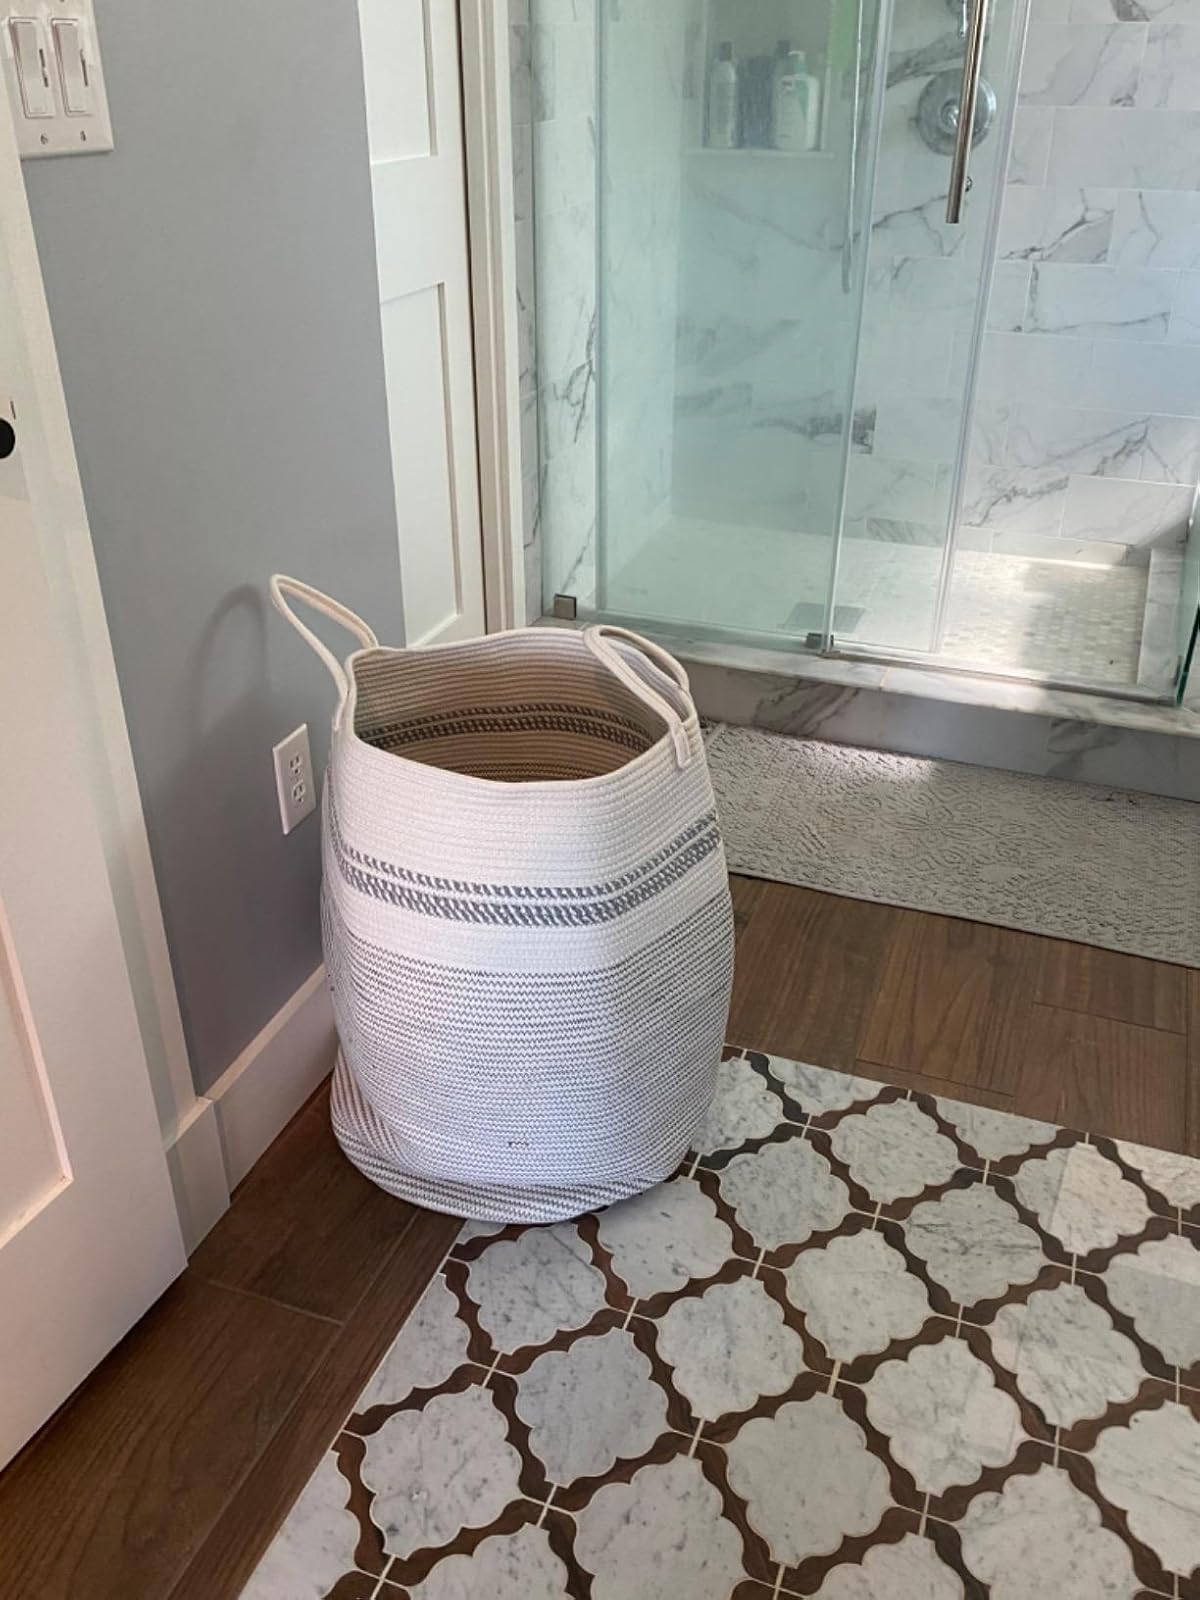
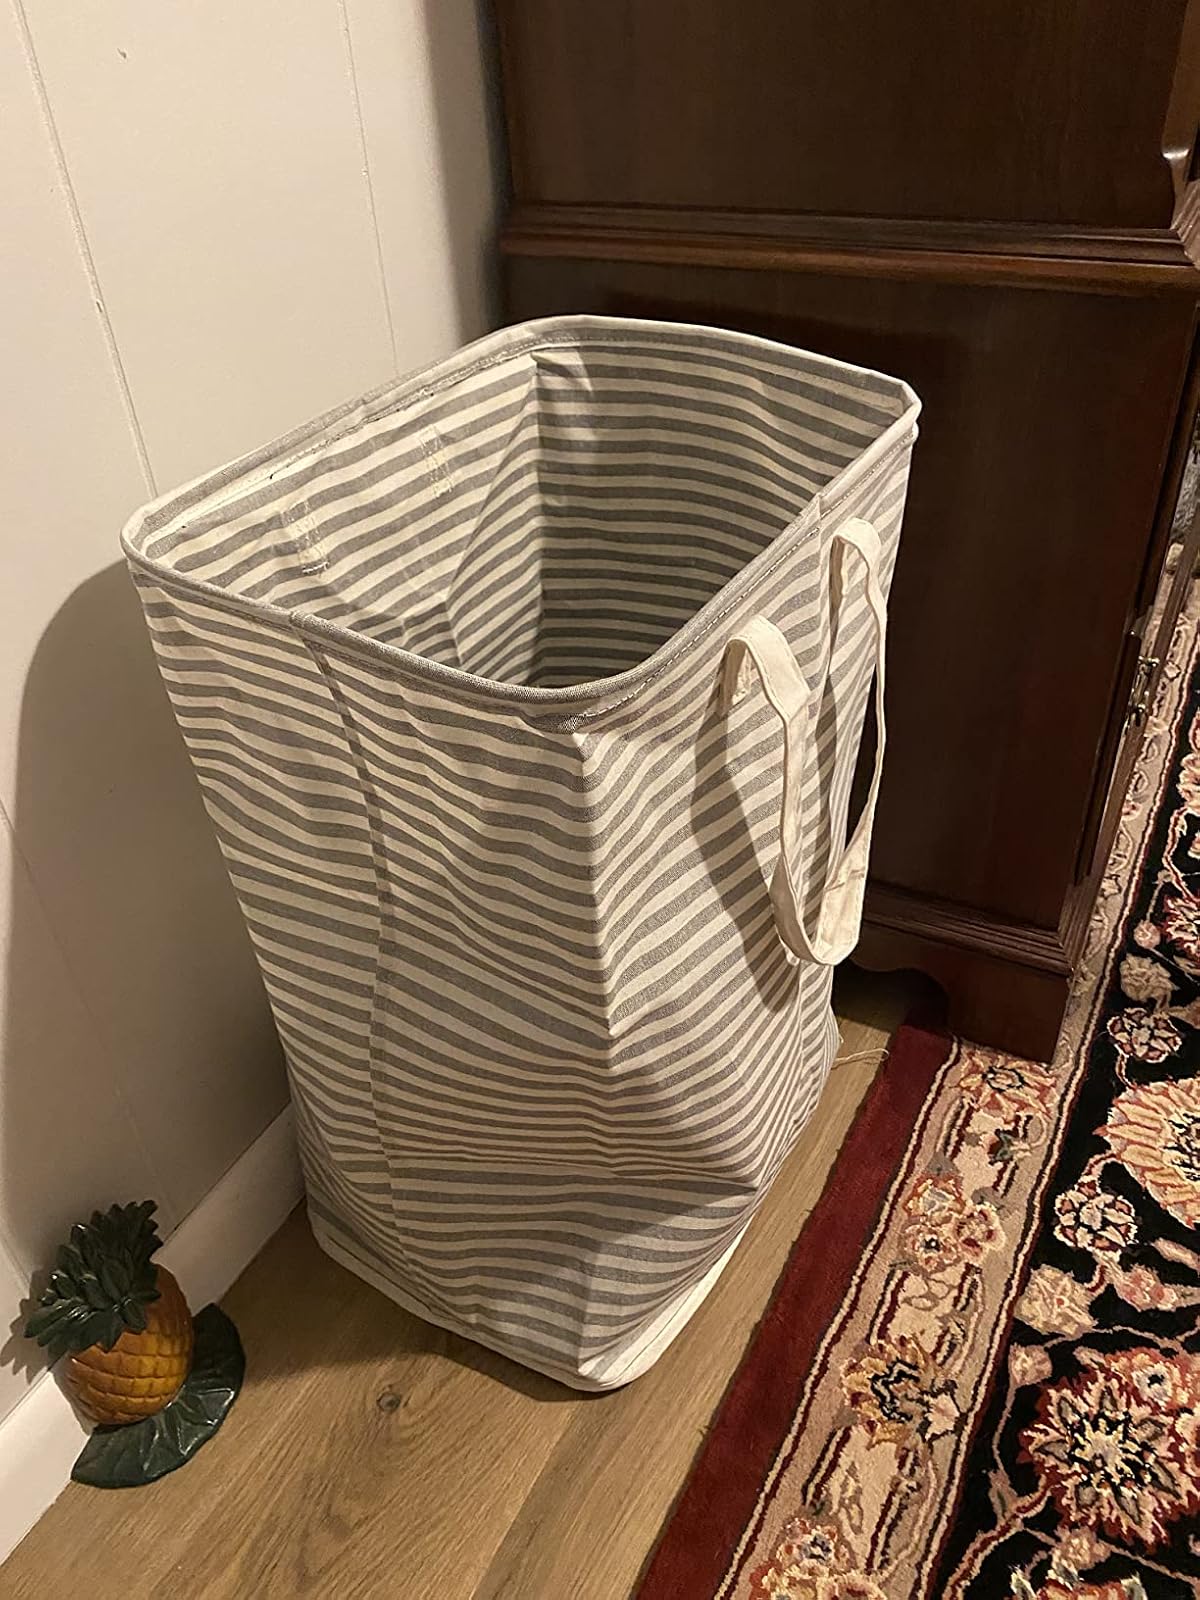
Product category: items_hamper
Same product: no